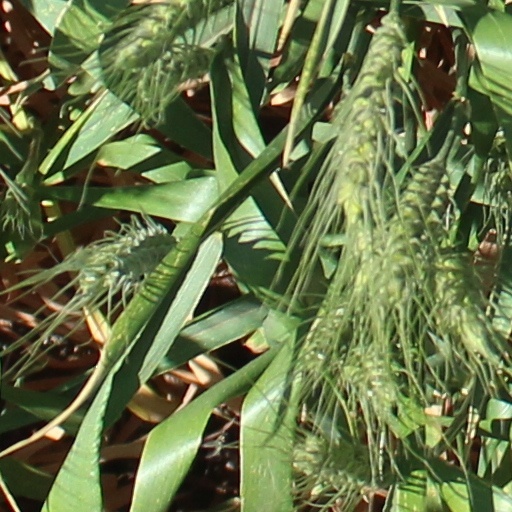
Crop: wheat